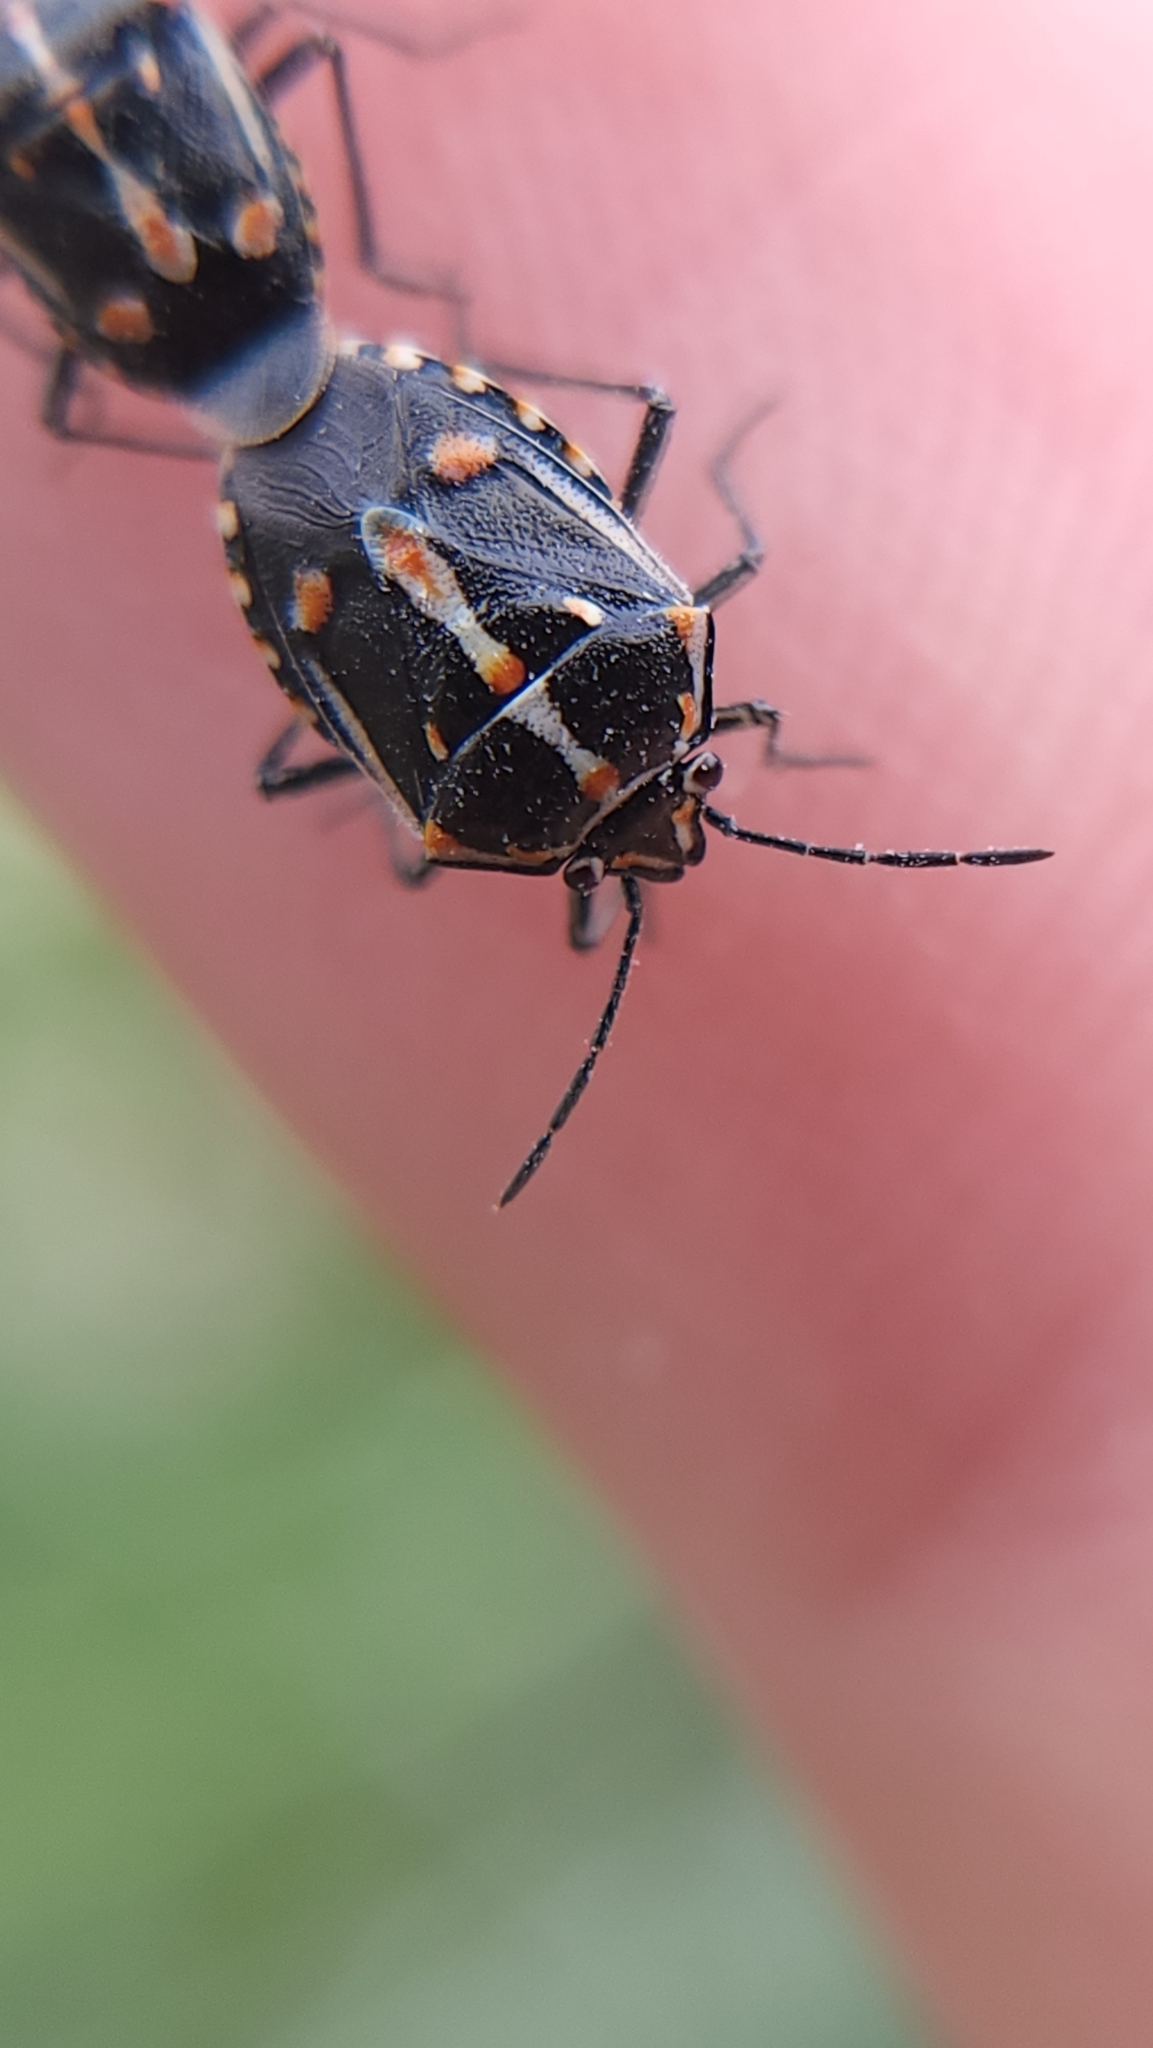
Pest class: stink_bug